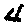
Label: 4